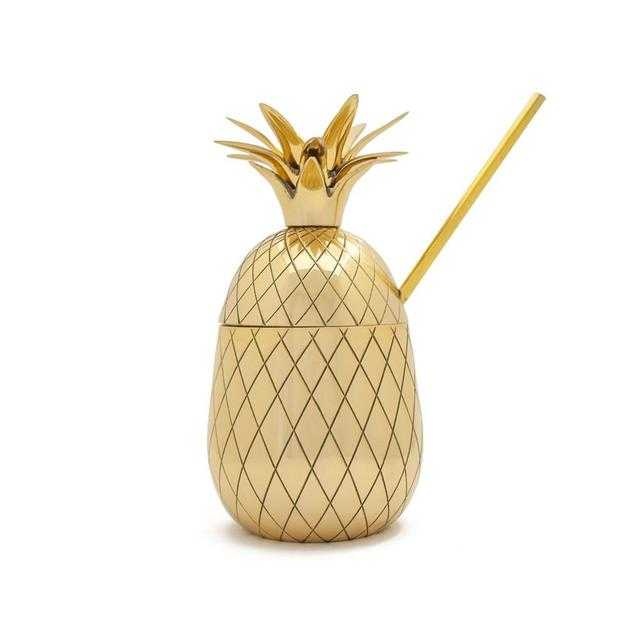
Label: Pineapple